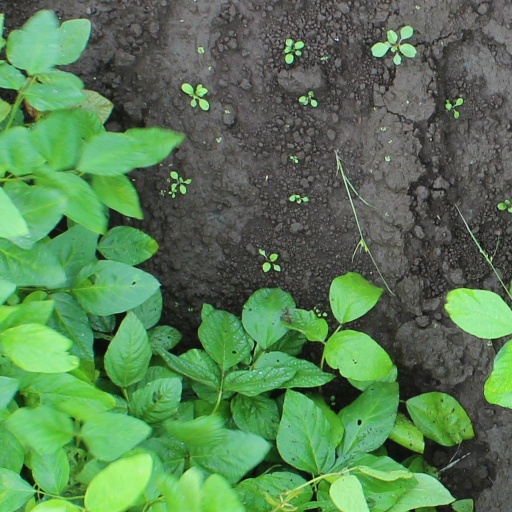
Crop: soybean